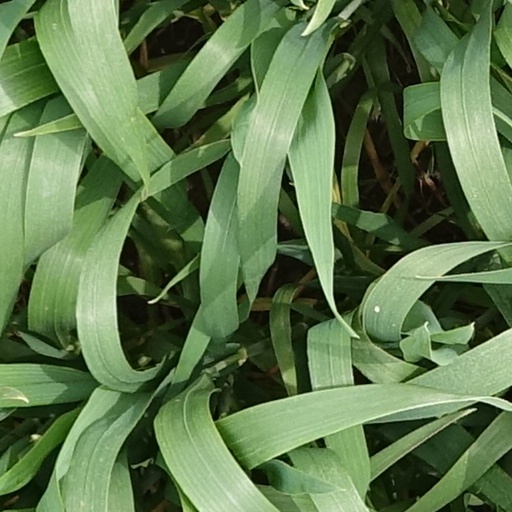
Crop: wheat